Siege of Fort Stanwix

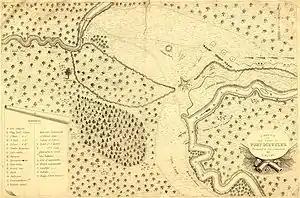
A 1777 map depicting the troop placements in the siege

Siege operations began in earnest following the arrival of the British artillery. The regulars, the six-pounders and the coehorns were positioned on a low rise north of the fort, while most of St. Leger's indigenous allies and the Royal Yorkers were positioned to the south with the three-pounders.